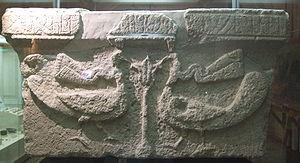
L'art azerbaïdjanais s'est développé au cours de l'histoire ancienne de l'Azerbaïdjan et de l'Azerbaïdjan iranien. Les Azerbaïdjanais ont créé une culture riche et distinctive, dont une grande partie est l’art décoratif et appliqué. Cette forme d'art enracinée dans l'antiquité blanchâtre est représentée par un large éventail de produits artisanaux tels que la chasse, la fabrication de bijoux, la gravure sur métal, la sculpture sur bois, la pierre et l'os, la fabrication de tapis, laçage, modelage et impression, le tricotage et broderie. Chacun de ces types d’art décoratif, preuve de la culture et des richesses de la nation azerbaïdjanaise, y est très populaire. De nombreux marchands, voyageurs et diplomates qui ont visité ces lieux à différentes époques ont rapporté de nombreux faits intéressants concernant le développement de l'artisanat d'art en Azerbaïdjan.